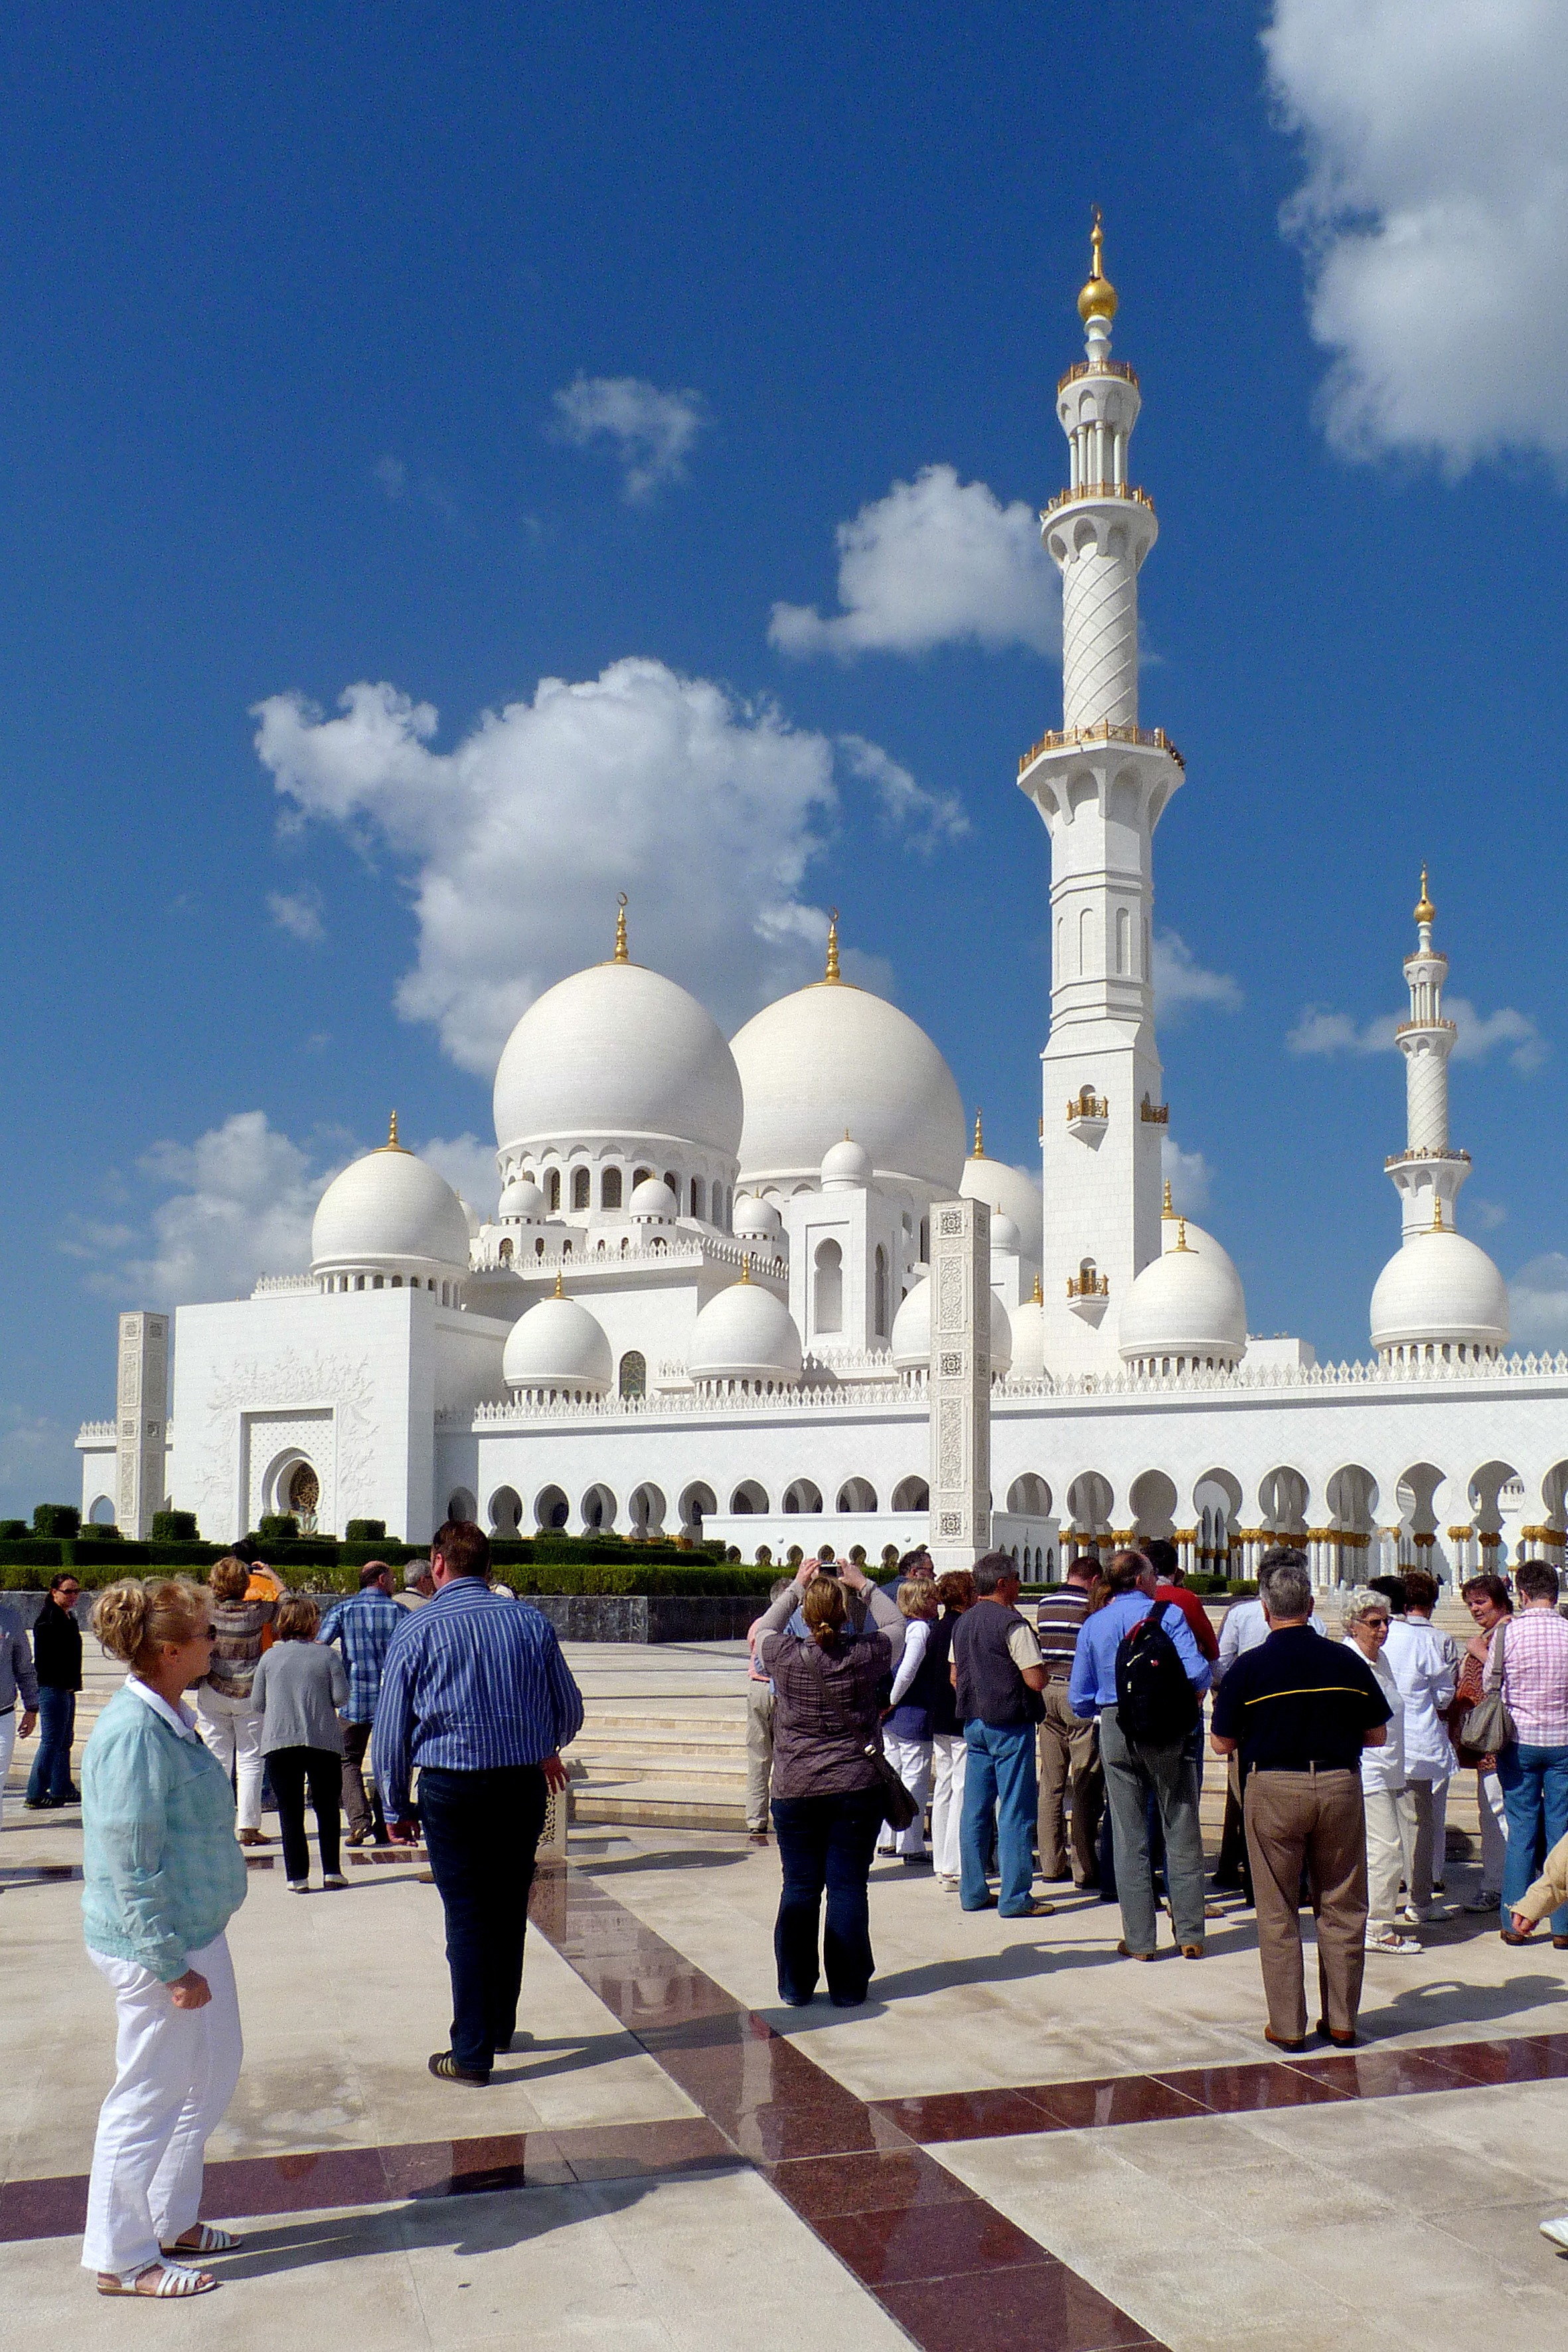
architecture, building, monument, tower, landmark, place of worship, mosque, emirates, arabic, abu dhabi, sheikh zayid mosque, mecca